Iraqforce

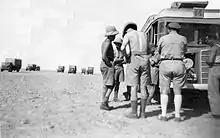
British trucks near Baghdad, 1943

In late August 1941, "Iraq Command" conducted the Anglo-Soviet invasion of Persia, in conjunction with forces advancing from the Soviet Union. A new formation, "Hazelforce", based on the 2nd Indian Armoured Brigade was formed within "Iraq Command" during this effort. On 1 September, after Persia (modern Iran) was secured, "Iraq Command" was renamed "Persia and Iraq Force" or "Paiforce". "Paiforce" was still commanded by Quinan and he still reported to India Command. In January 1942, Persia and Iraq once again came under Middle East Command and, in February 1942, Quinan's headquarters was re-designated as Tenth Army.